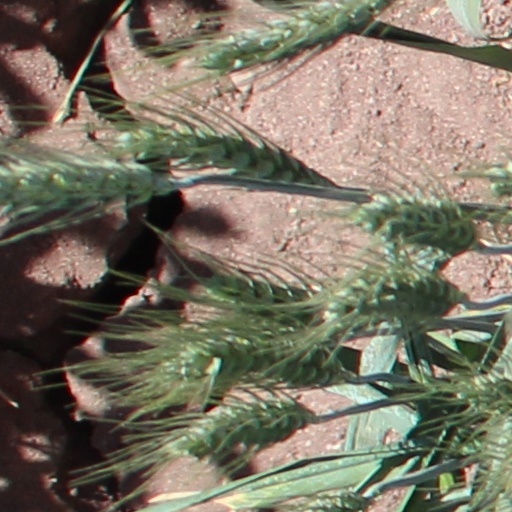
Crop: wheat